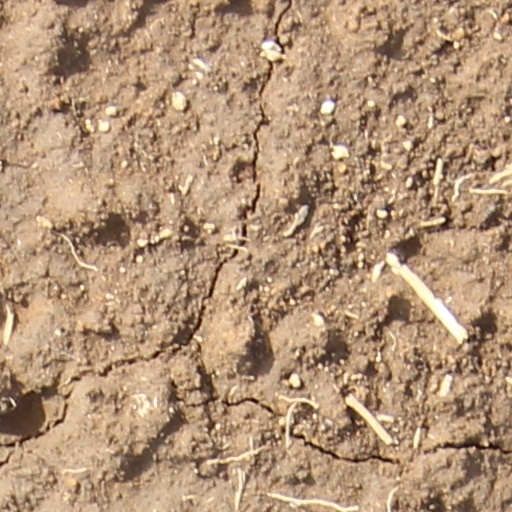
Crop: wheat